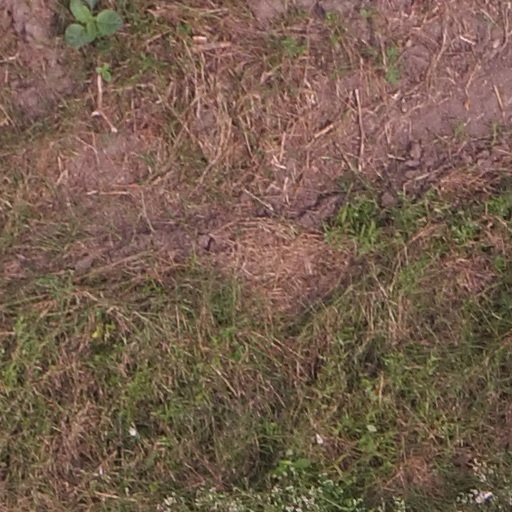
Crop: maize; corn